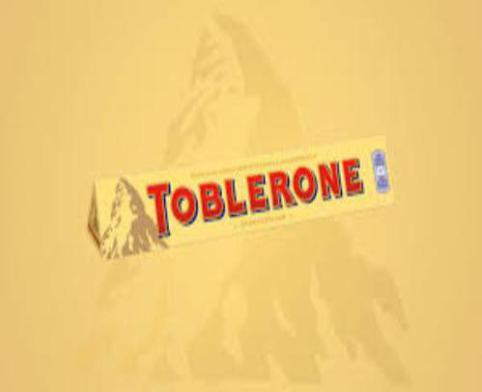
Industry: Food